List of Soviet divisions 1917–1945

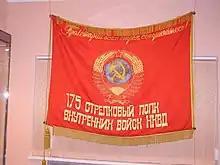
Banner of the 175th Rifle Regiment, Internal Troops, NKVD

The Soviet Union's Red Army raised divisions during the Russian Civil War, and again during the interwar period in 1926. Only a few of the Civil War divisions were retained in this period, and even fewer survived the reorganization of the Red Army during the 1937–1941 period. During the Second World War 400 'line' rifle divisions (infantry), 129 Soviet Guards rifle divisions, and over 50 cavalry divisions as well as many divisions of combat support arms were raised in addition to the hundreds of divisions that existed in the Red Army before Operation Barbarossa. Almost all the pre-war mechanized and tank divisions were disbanded during the war. There were also Red Air Force aviation divisions, and the NKVD divisions which also took part in fighting.